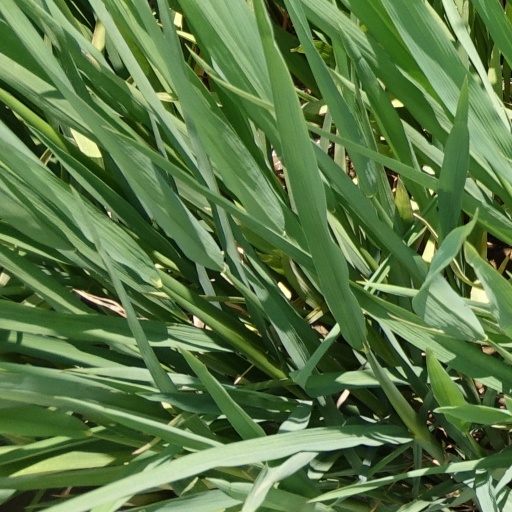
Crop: rice